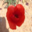
Label: poppy